Narang Mandi

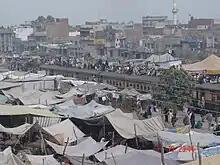
Narnag Mandi view

Narang, or Narang Mandi, is a city located, just 76 km from Lahore City in the Muridke Tehsil of Sheikhupura District, Pakistan. The city is approximately 8 kilometres away from the India-Pakistan border. It is located, near Indian border city of Ajnala (Amritsar), Punjab, India.